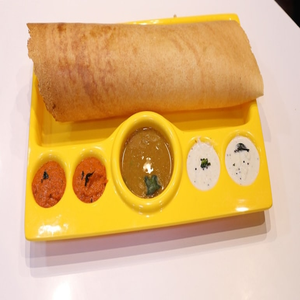
Dish: dosa